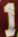
Number: 1